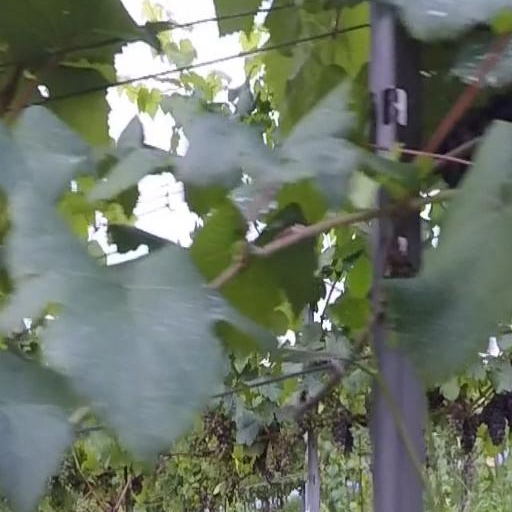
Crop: grape